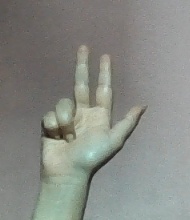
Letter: al